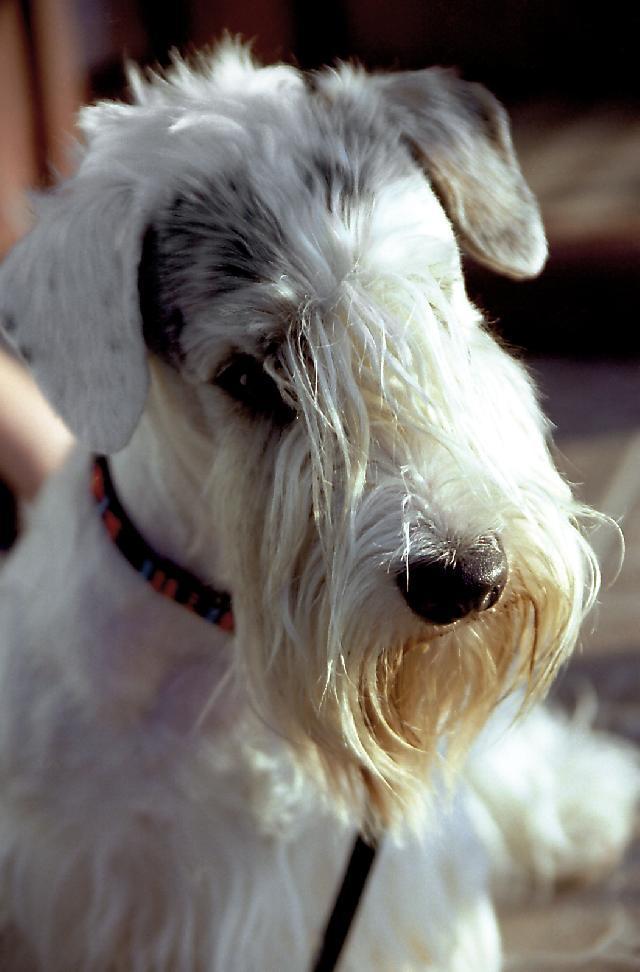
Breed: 211-n000058-Sealyham_terrier